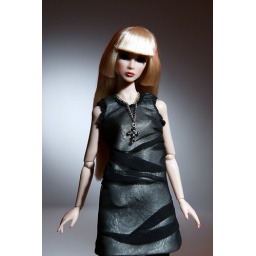
The whole outfit started from a jet black cross pendant I found in a local store. Now it's her necklace.